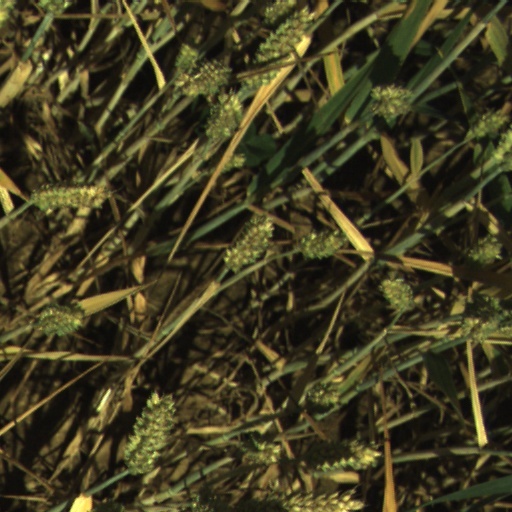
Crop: wheat